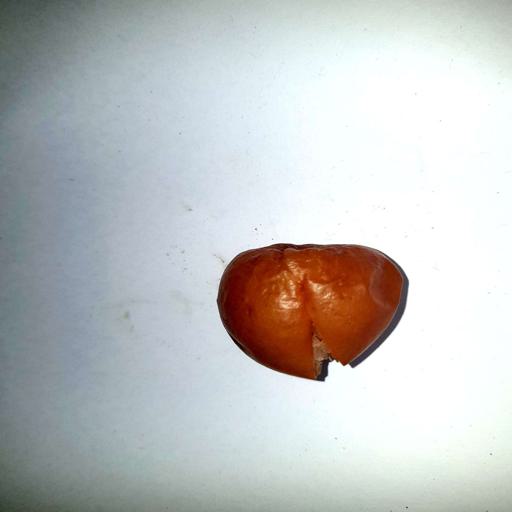
Label: bruised